Augustine Chacon

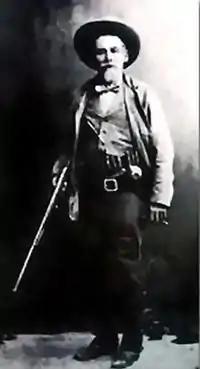
John Horton Slaughter with his shotgun

Over the next few years, Chacon led a gang which operated primarily as horse thieves and cattle rustlers. They lived in the Sierra Madre of Sonora, but routinely crossed into Arizona to commit crimes and sell off stolen property. The author of "Famous sheriffs & western outlaws", William MacLeod Raine, says that Chacon's band was the "worst gang of outlaws that ever infested the border." Multiple murders, rapes, robberies and other crimes were attributed to the gang, but they always seemed to escape capture.